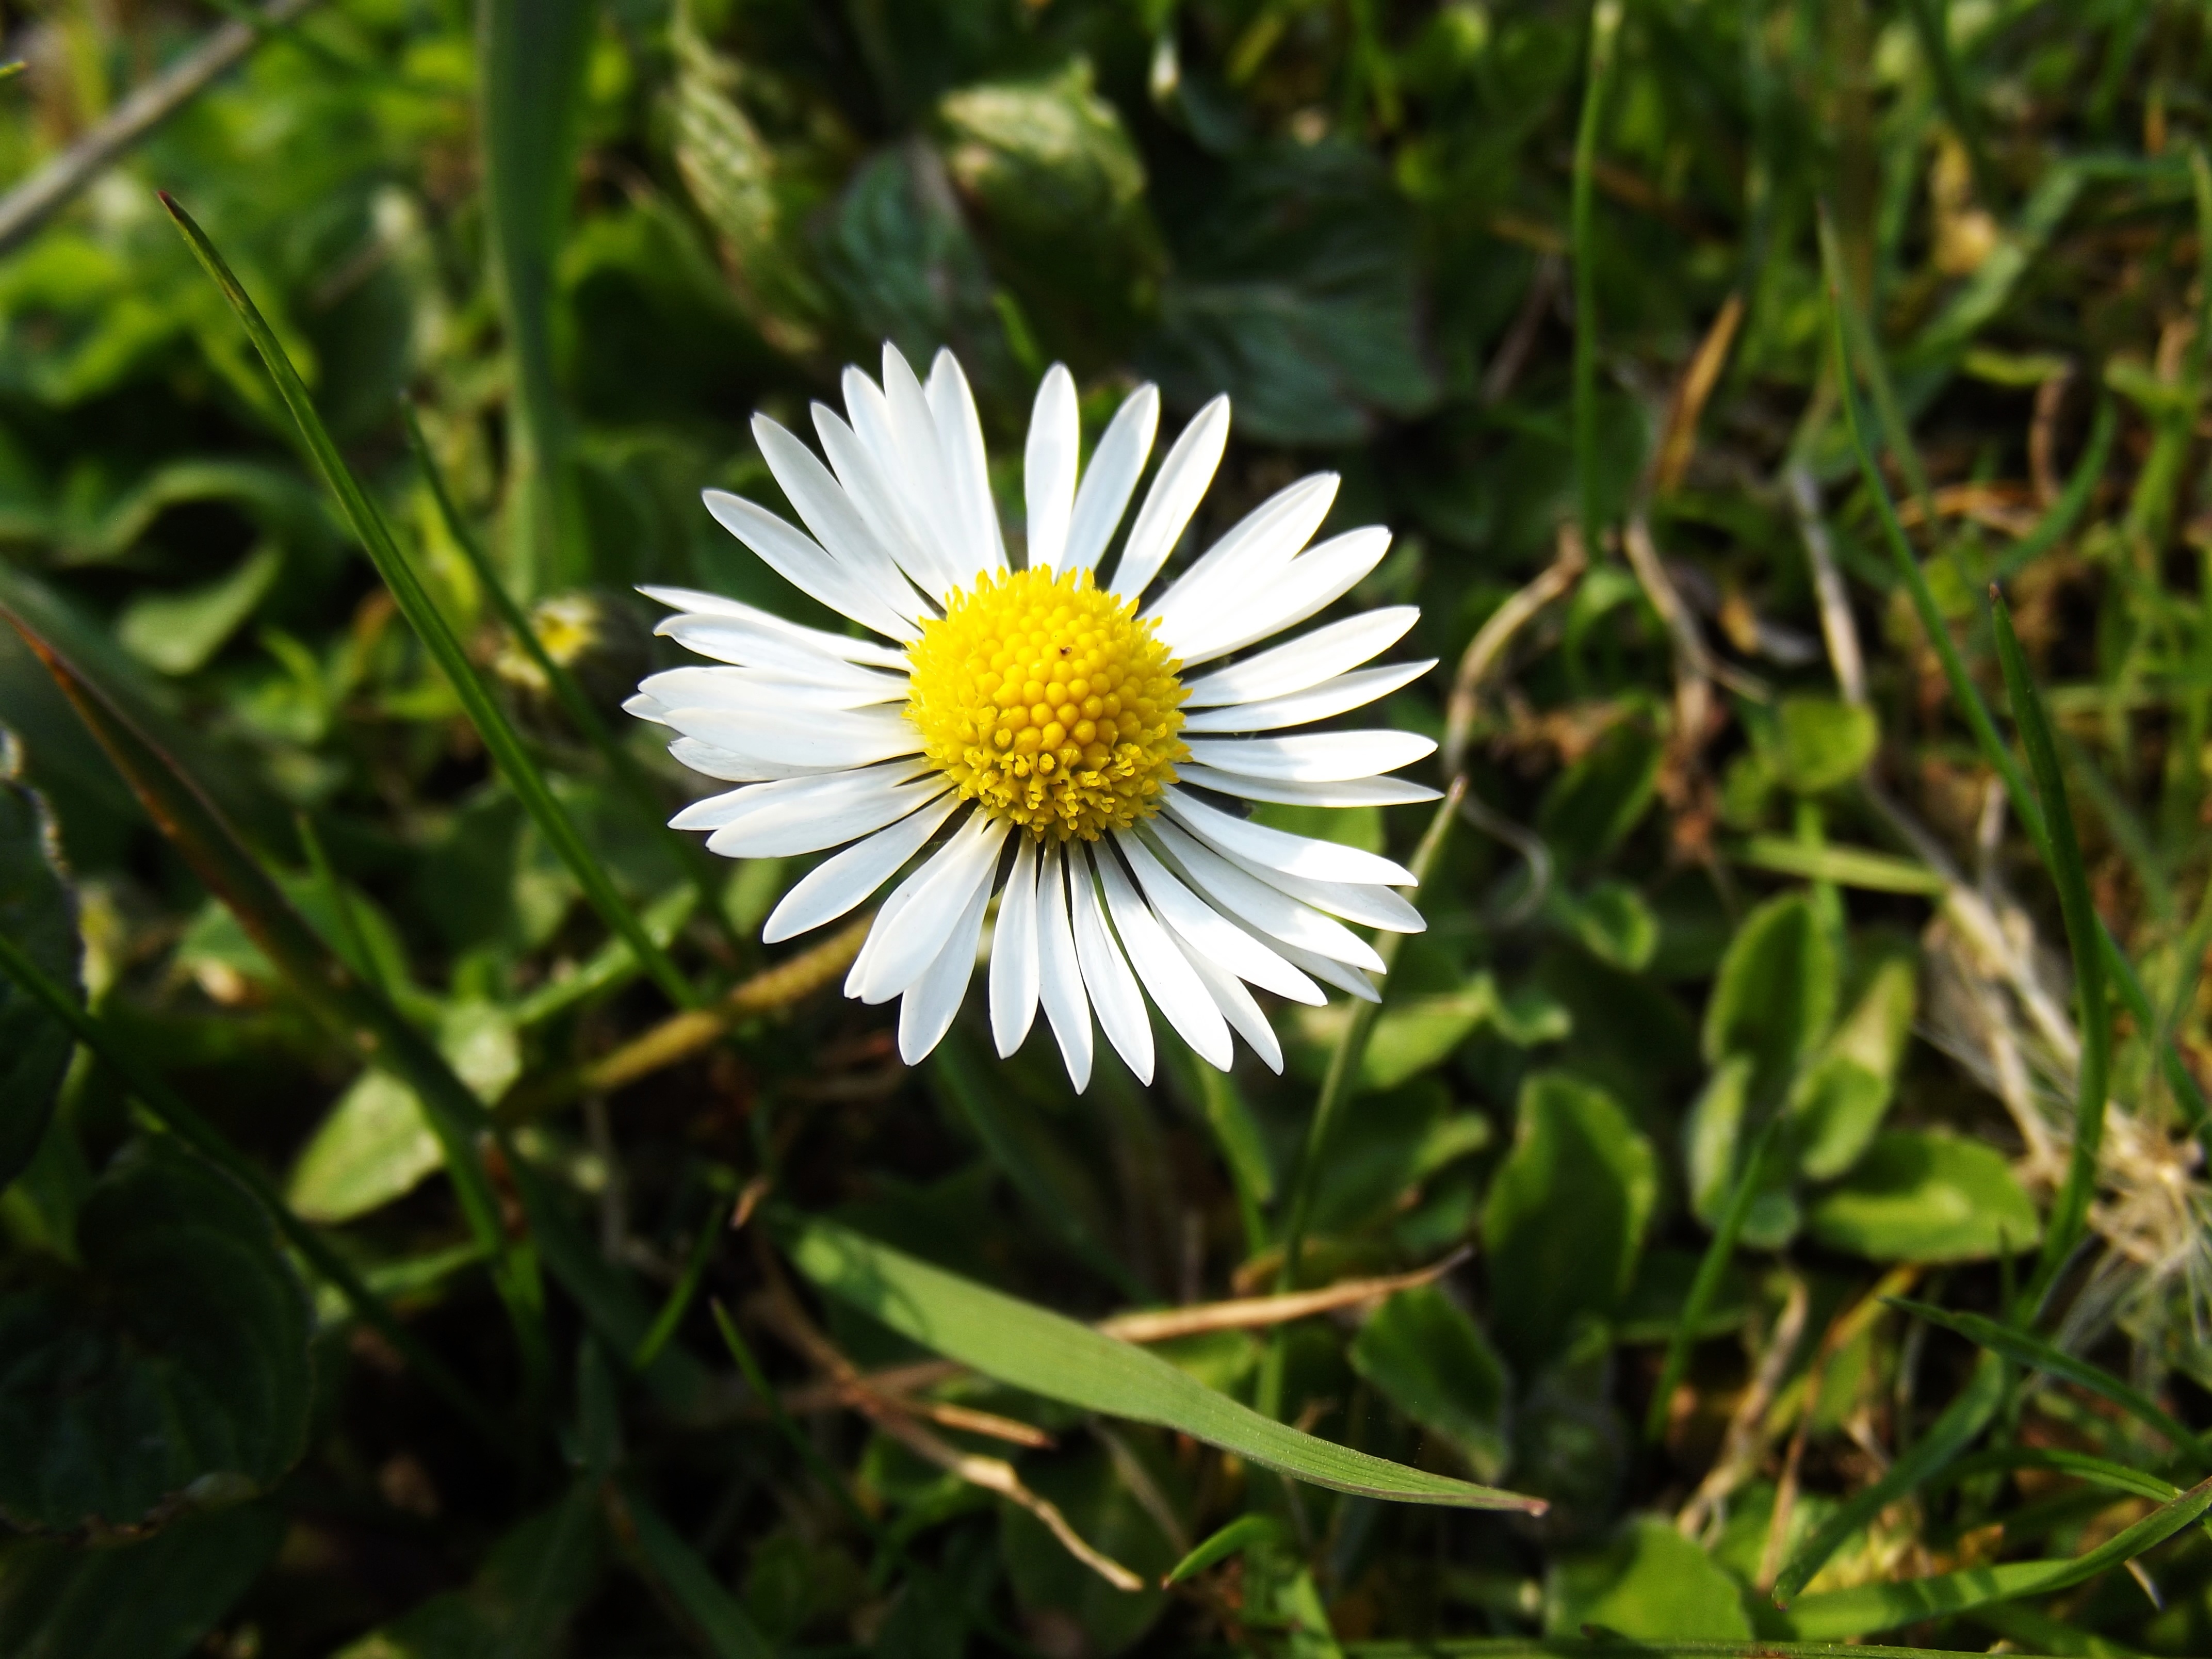
nature, grass, plant, field, meadow, flower, petal, summer, daisy, spring, macro, botany, flora, wildflower, macro photography, flowering plant, daisy family, oxeye daisy, land plant, chamaemelum nobile, marguerite daisy